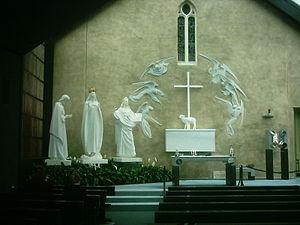
Le sanctuaire de Knock ou sanctuaire de Notre-Dame de Knock, est un sanctuaire situé à Knock en Irlande. Il célèbre une apparition de la Vierge Marie, de saint Joseph, de saint Jean, d'anges et de Jésus-Christ en 1879. Cette apparition a été reconnue comme authentique par l'Église catholique en 1936.
Knock est un village du comté de Mayo, en Irlande. Il se trouve à environ une heure en voiture de Galway. Knock est aujourd'hui en dehors du Gaeltacht.
Joseph est un personnage juif qui apparaît pour la première fois dans l'Évangile selon Matthieu et dans l'Évangile selon Luc : il s'agit de passages sans doute ajoutés ultérieurement et appelés les évangiles de l'enfance de Jésus. Joseph apparaît aussi dans un texte plus tardif, le Protévangile de Jacques, composé au milieu du IIᵉ siècle ; cette version est incompatible par certains aspects avec celle des évangiles canoniques.
L'apparition mariale de Knock ou l'apparition de Knock est le vocable utilisé pour désigner la Vierge Marie telle qu'elle serait apparue à Knock le 21 août 1879 vers 19 h. Cette apparition de la Vierge Marie, observée par une quinzaine de témoins, aurait été accompagnée d'autres personnes. Aucune parole ou message n'ont été transmis aux voyants durant les deux heures d'apparition dont ils ont dit avoir été témoins.
Notre-Dame de Knock, est le vocable utilisée pour désigner la Vierge Marie telle qu'elle serait apparue à Knock en 1879. Cette apparition mariale aurait été accompagnée d'autres apparitions de saint Joseph, de saint Jean, d'anges et de Jésus-Christ. Cette apparition est reconnue comme authentique par l'Église catholique.